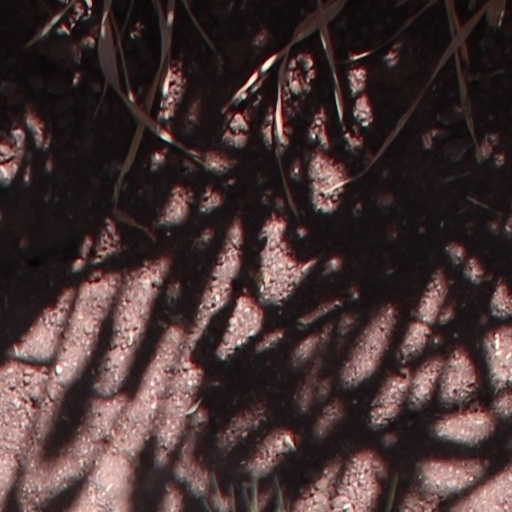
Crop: wheat